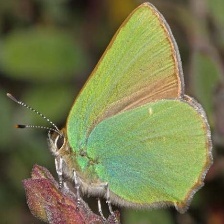
Species: GREEN HAIRSTREAK
Butterfly family (ImageNet category): lycaenid_butterfly